Principle

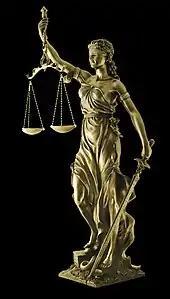
The concept of blind justice is a moral principle.

A principle may relate to a fundamental truth or proposition that serves as the foundation for a system of beliefs or behavior or a chain of reasoning. They provide a guide for behavior or evaluation. A principle can make values explicit, so they are expressed in the form of rules and standards. Principles unpack values so they can be more easily operationalized in policy statements and actions.